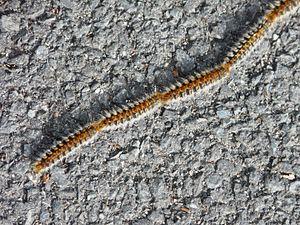
Chenilles processionnaires du pin (Thaumetopoea pityocampa), Périgueux, Dordogne, France. La queue de la procession.